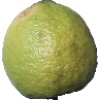
Label: limes